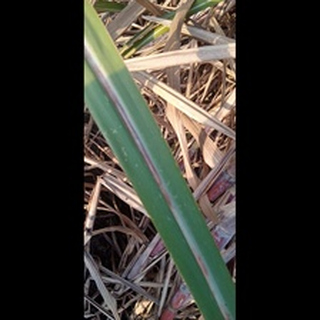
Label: sugarcane_red_rot